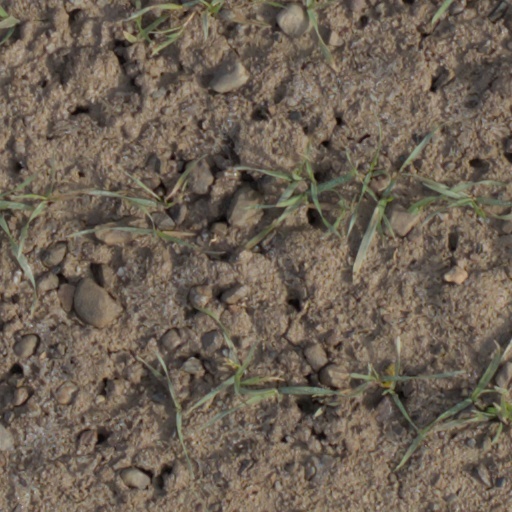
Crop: wheat